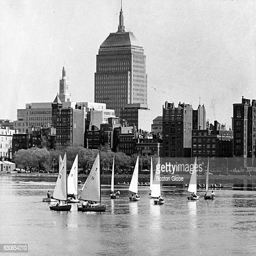
seen from the side of the sailboats pass by skyscraper also known as skyscraper